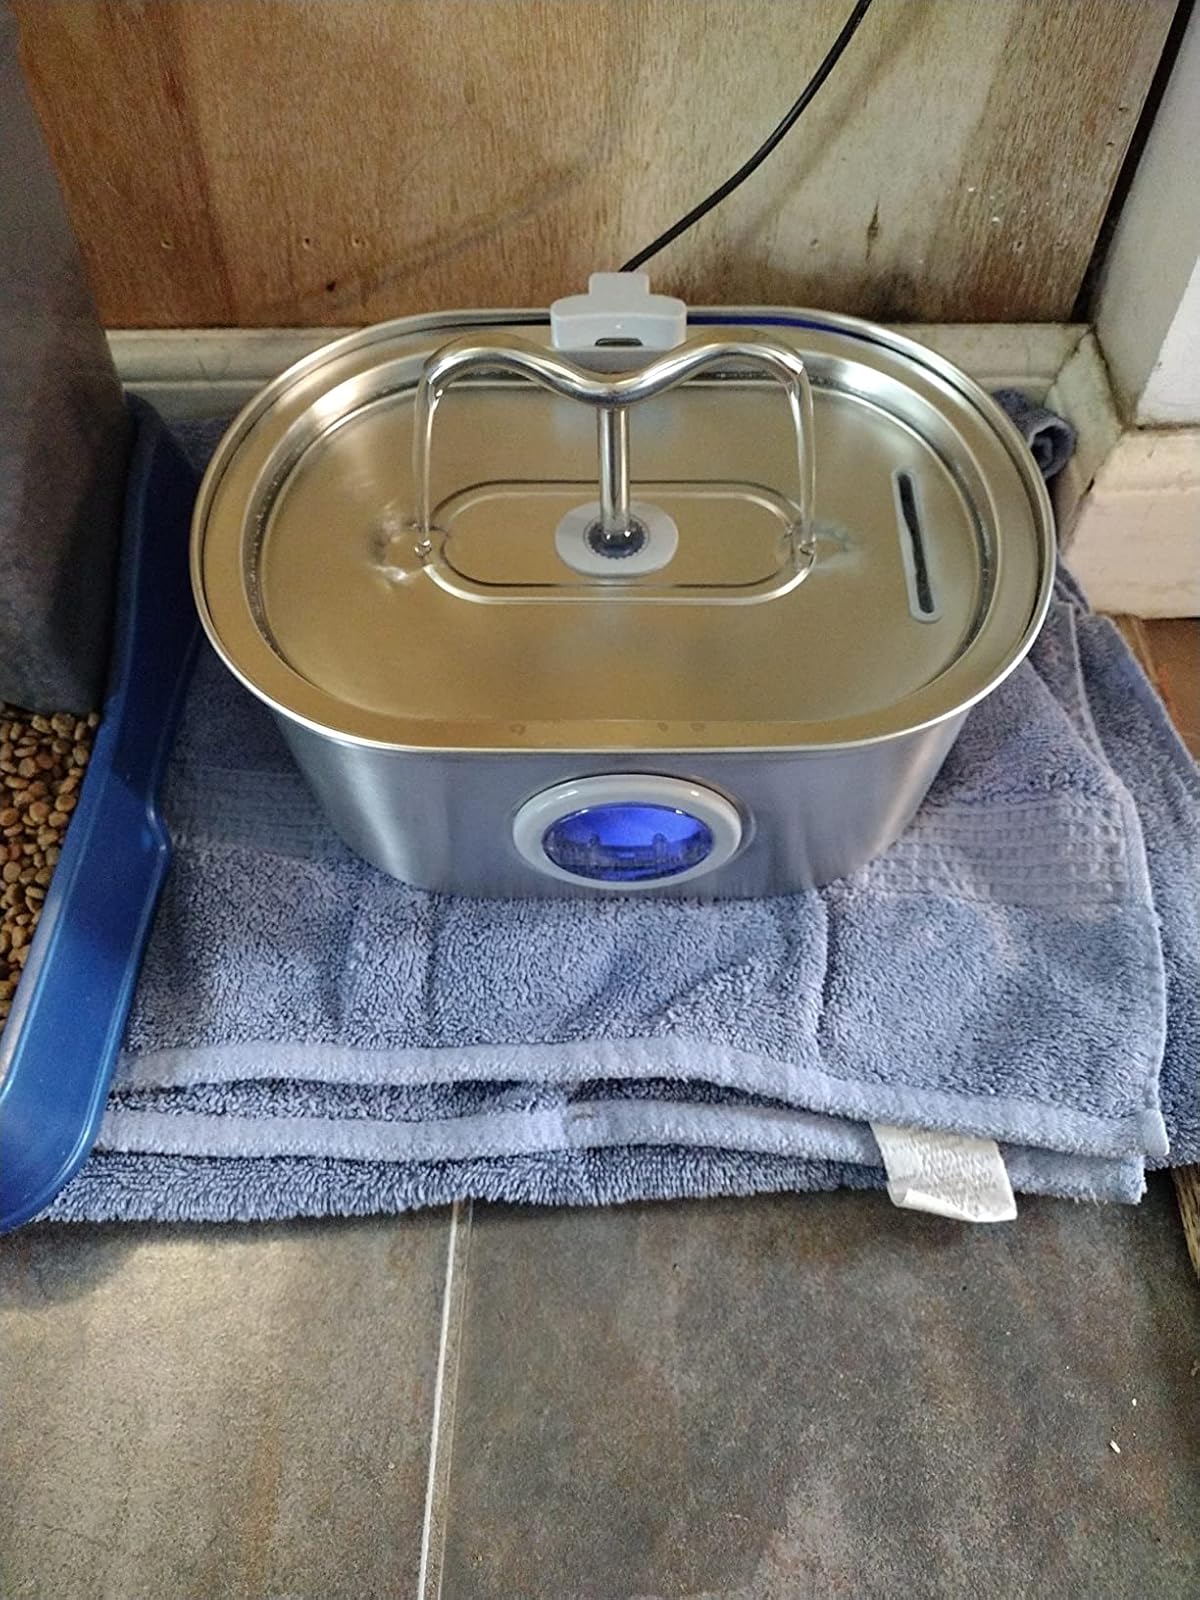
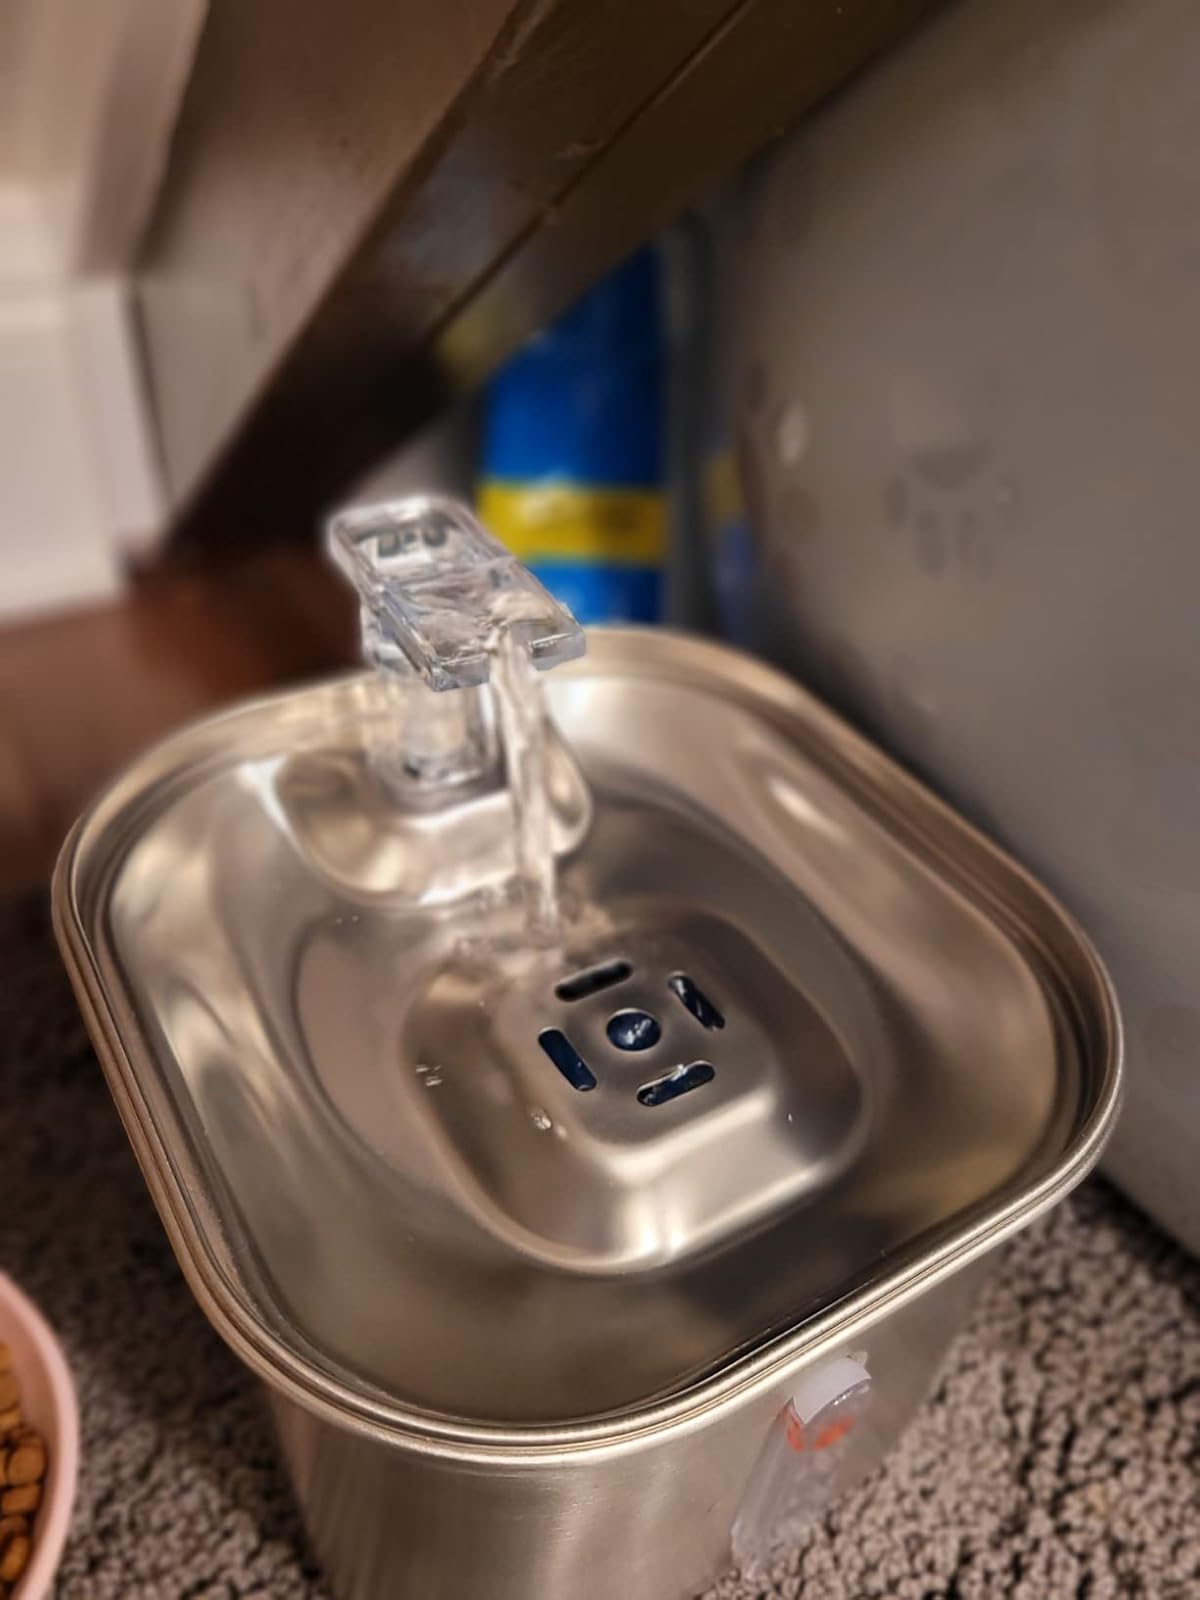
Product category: items_bowl
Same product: no